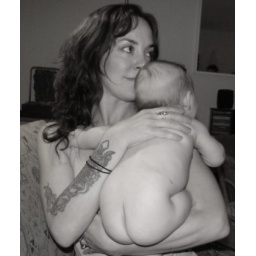
nakey bird in black and white